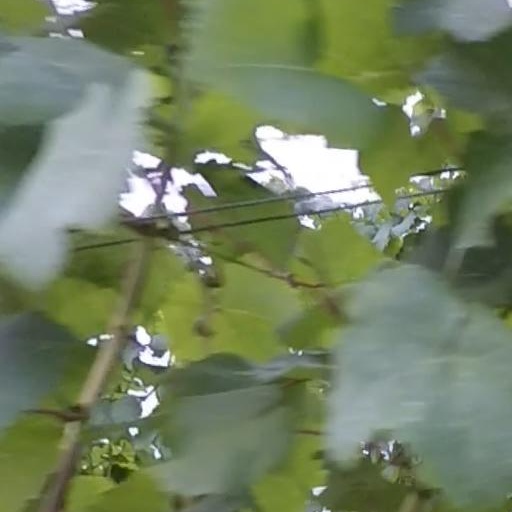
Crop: grape